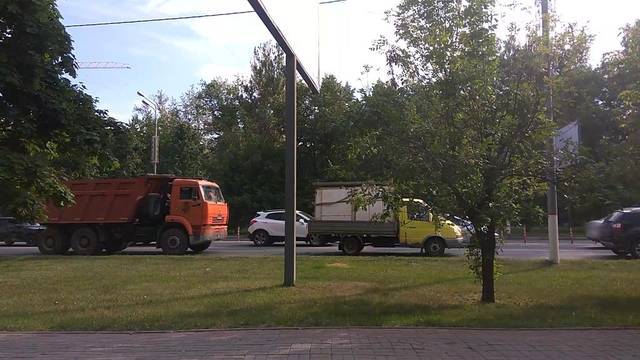
Region: Russia
Coordinates: 55.922, 37.761